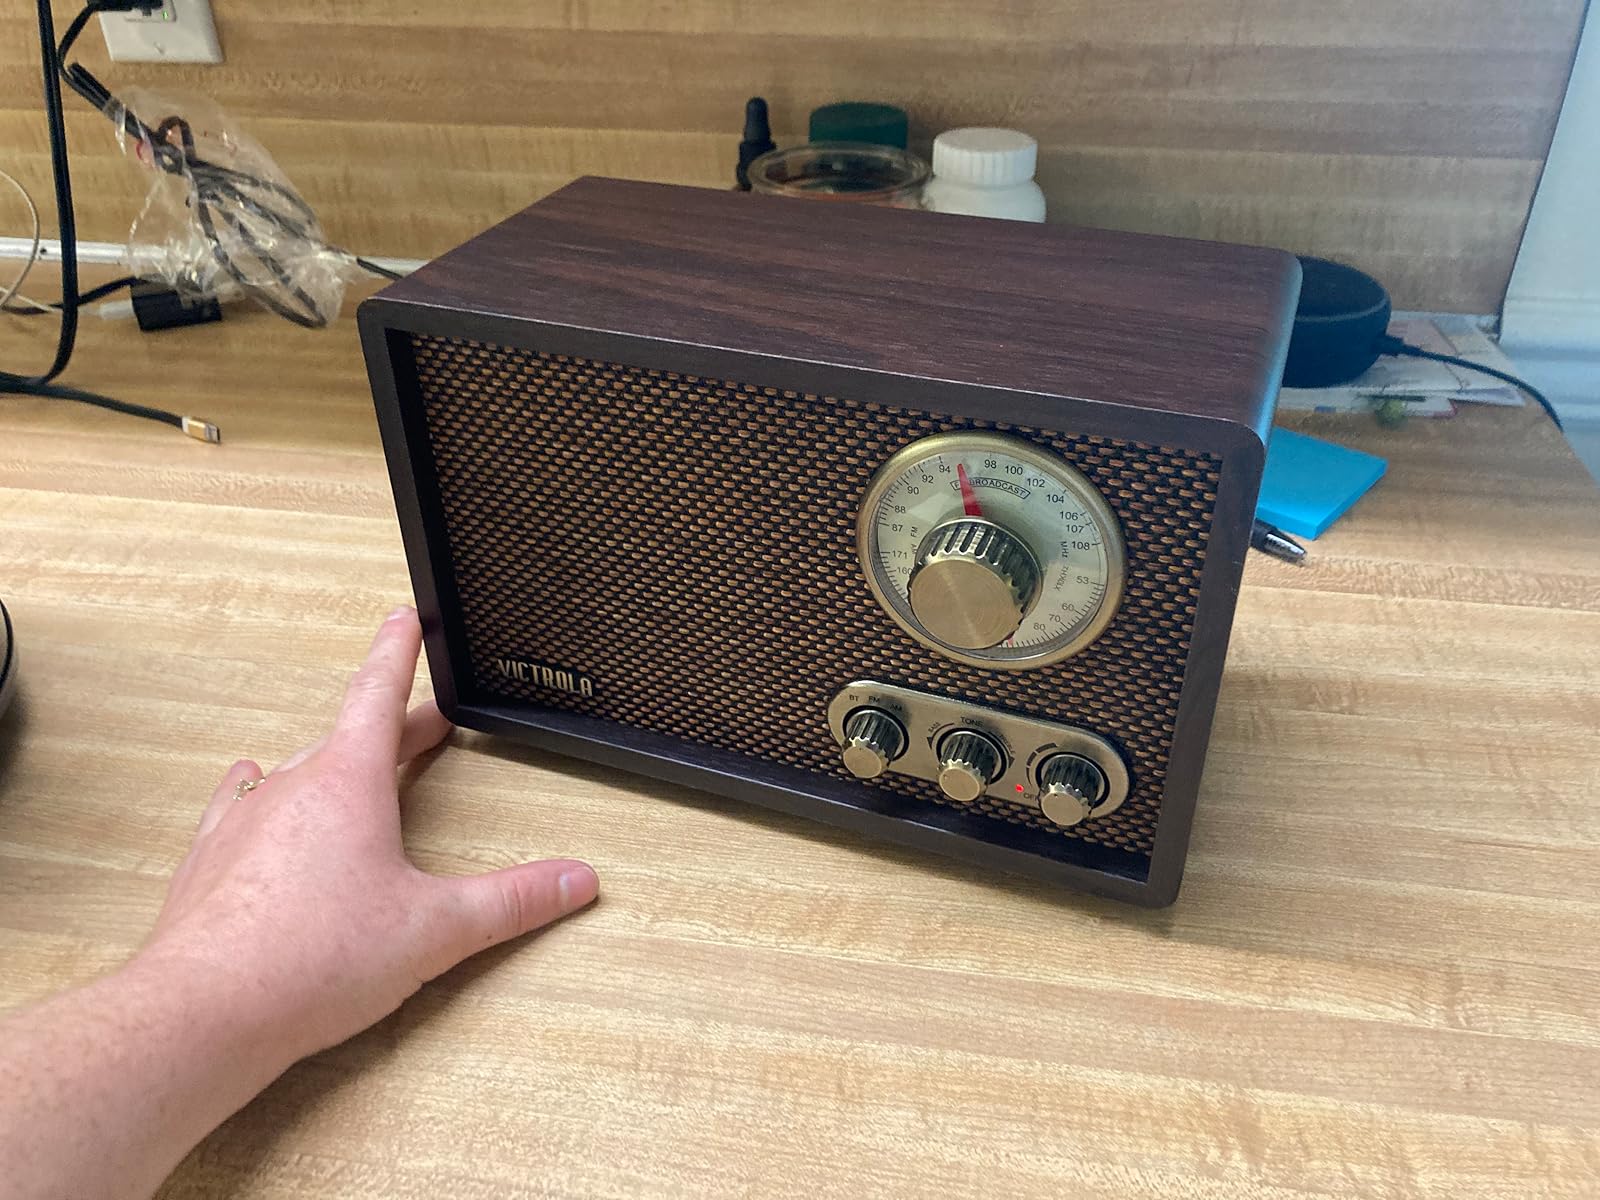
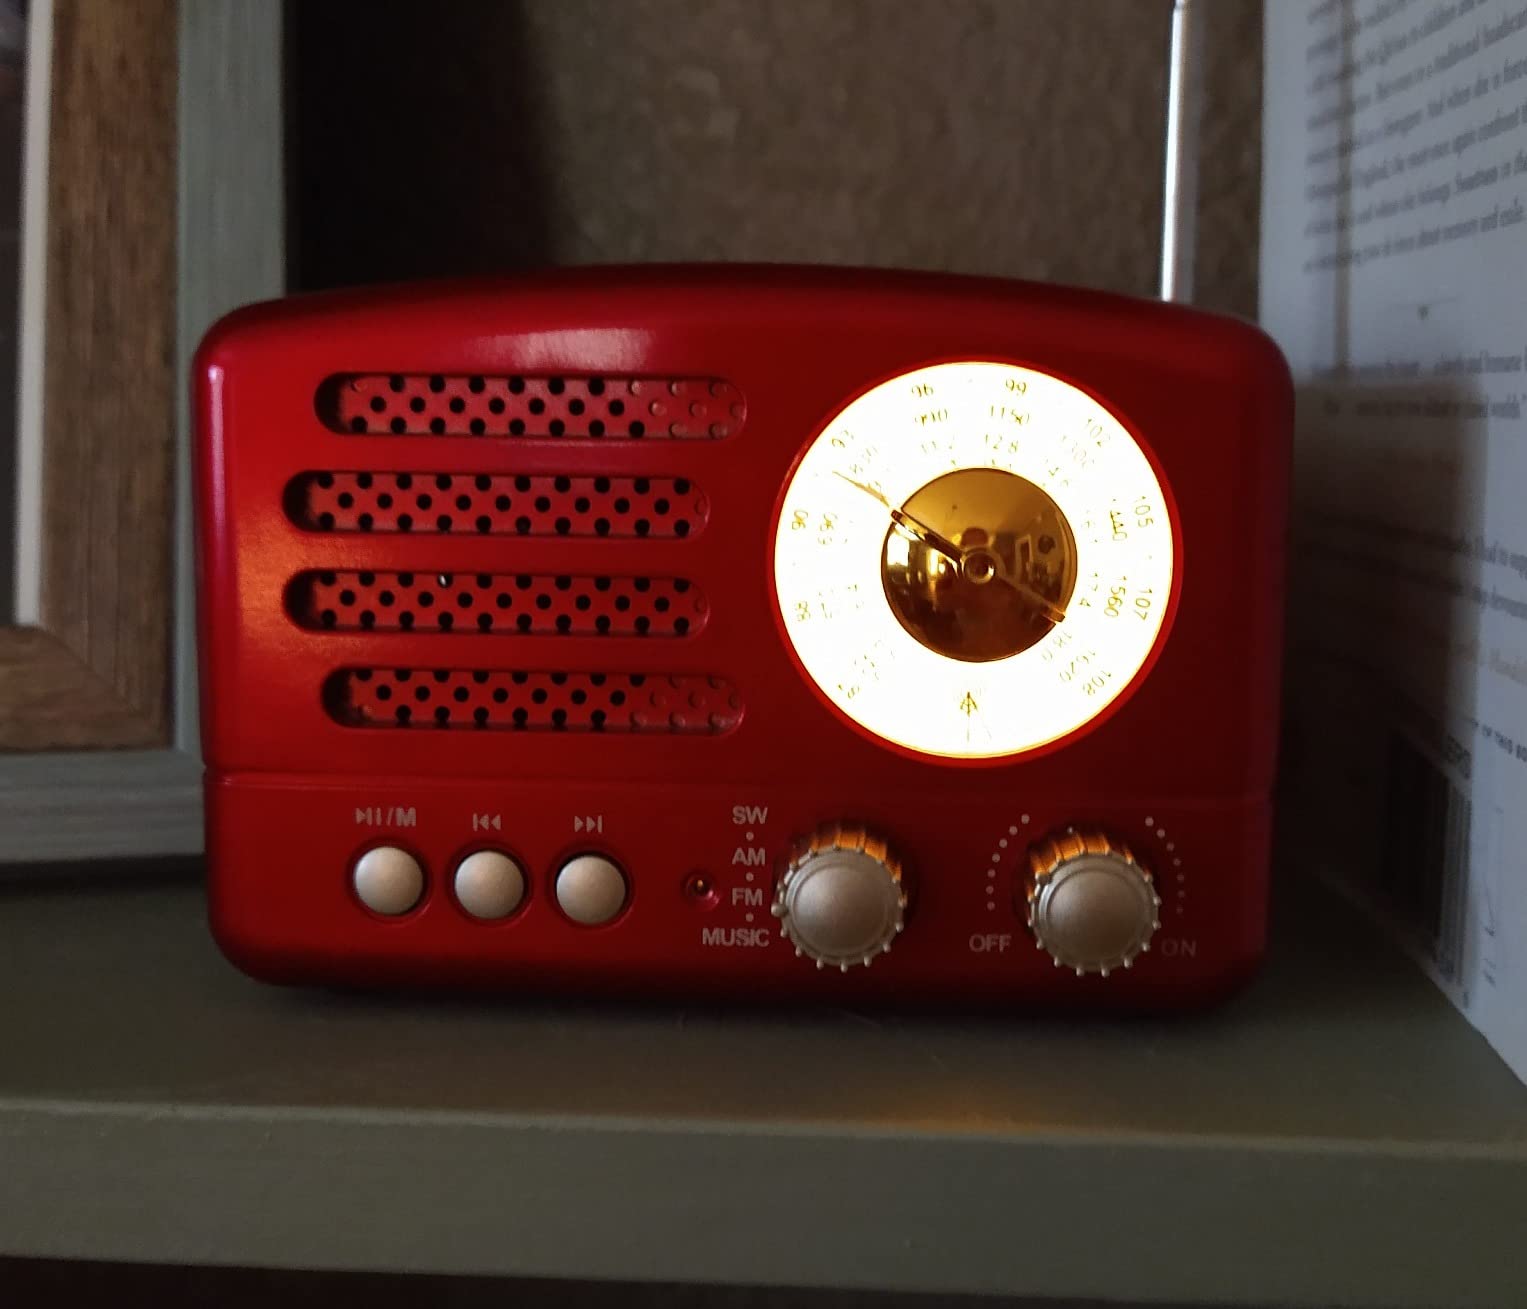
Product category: radio
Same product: no